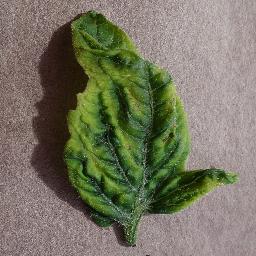
Label: Tomato___Tomato_Yellow_Leaf_Curl_Virus